Sam Matekane

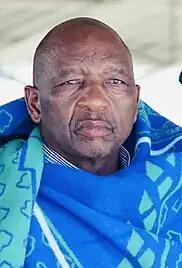
Matekane in 2023

Matekane's cabinet included only 15 people, versus 36 in the previous cabinet. Three women were appointed, making up 20% of the cabinet. The previous cabinet included five women, but they made up only 14% of the cabinet. According to Afrobarometer, 73% of Basotho believe that the government should be doing more to promote women's rights and opportunities.